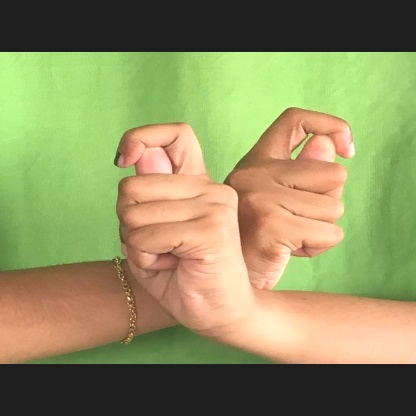
Mudra: Berunda